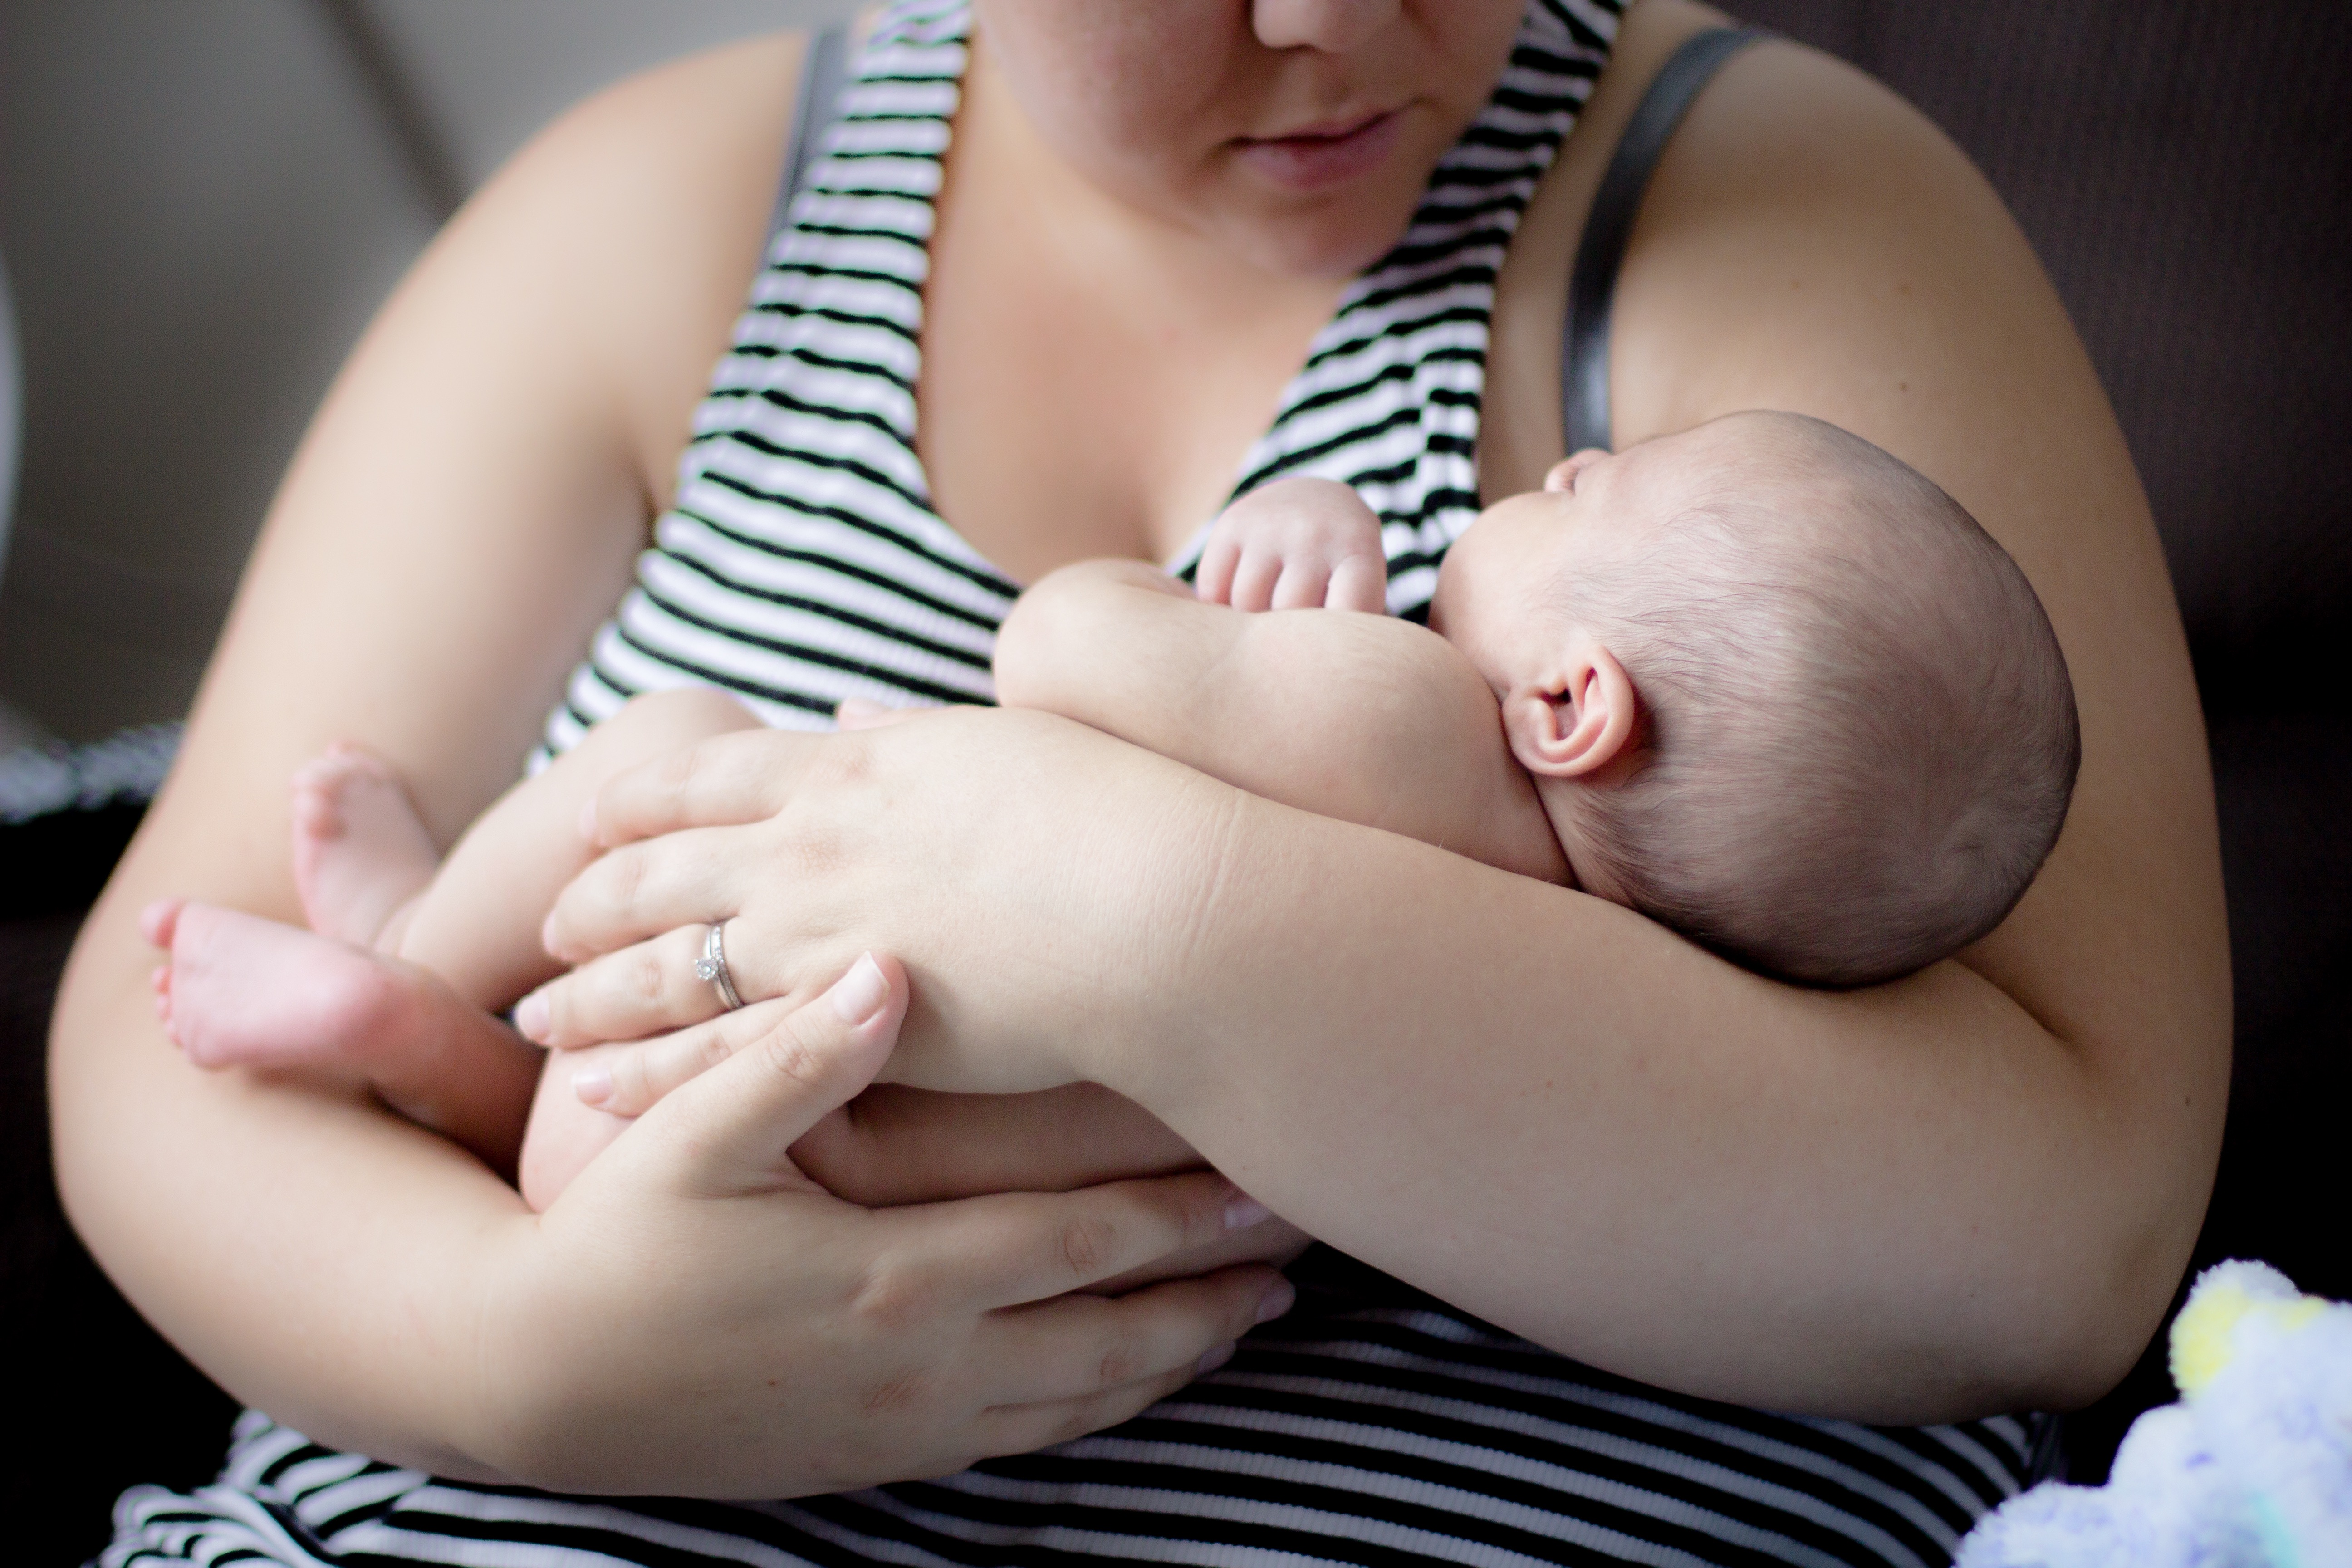
hand, person, woman, leg, finger, child, clothing, holding, baby, muscle, mouth, human body, mother, infant, sense